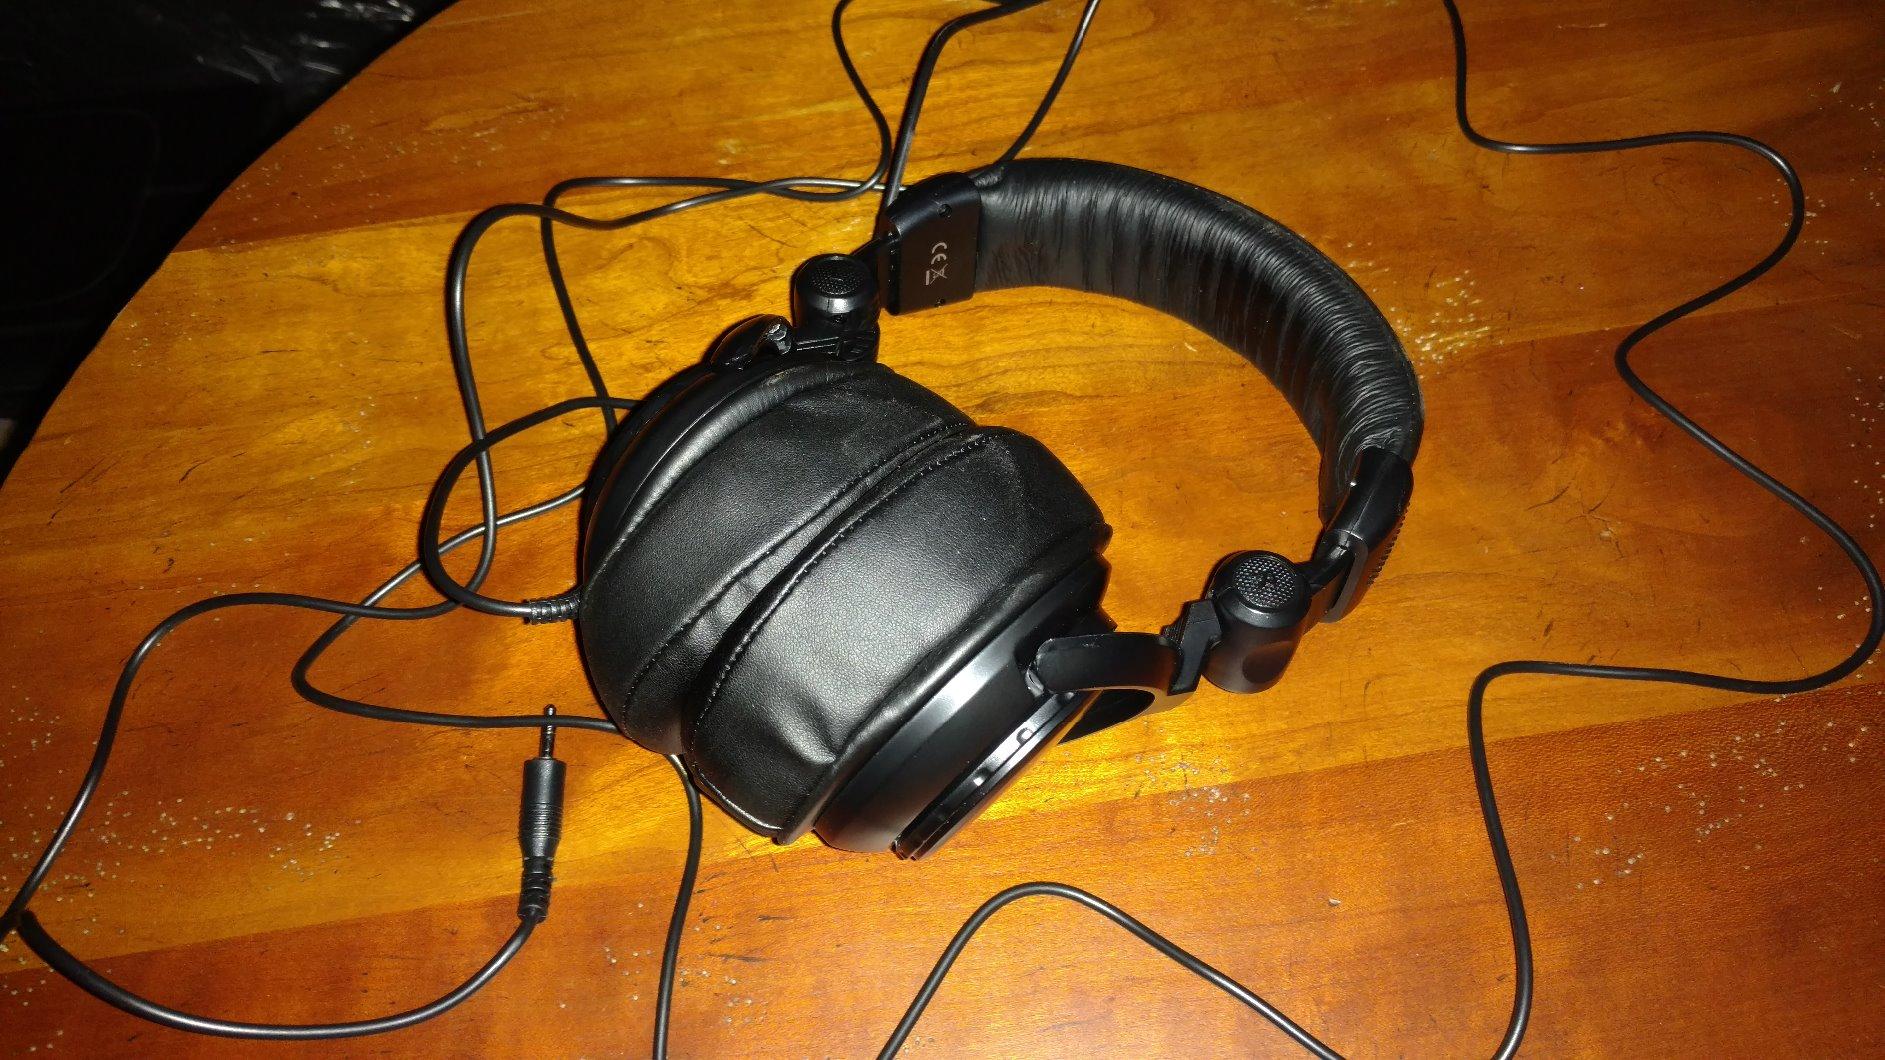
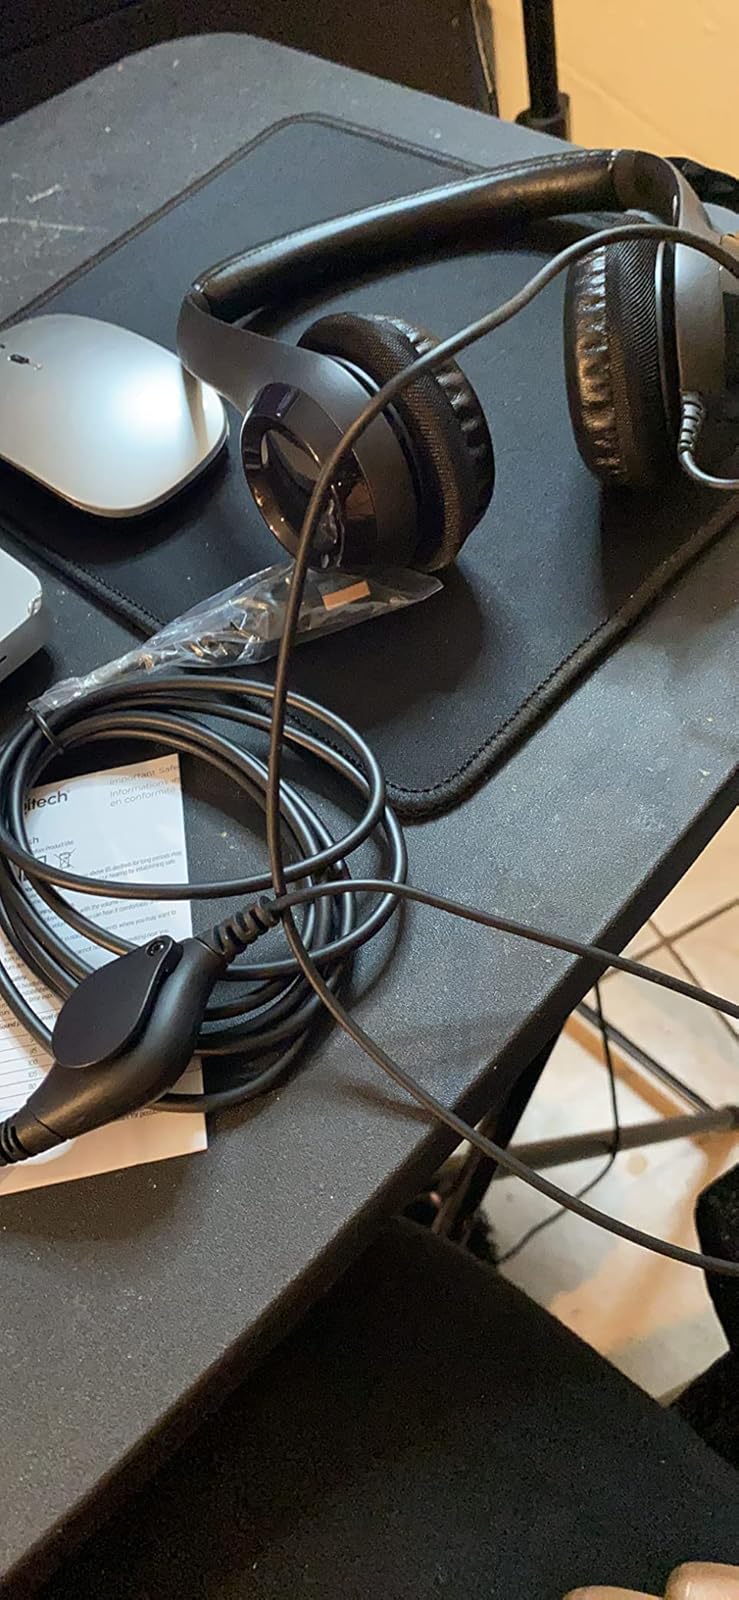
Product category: headphones
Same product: no